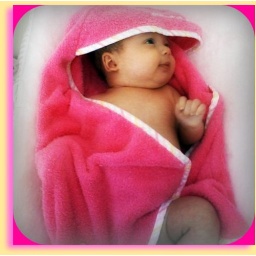
cute in my towel 2